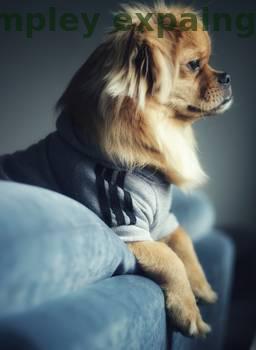
Label: Watermark